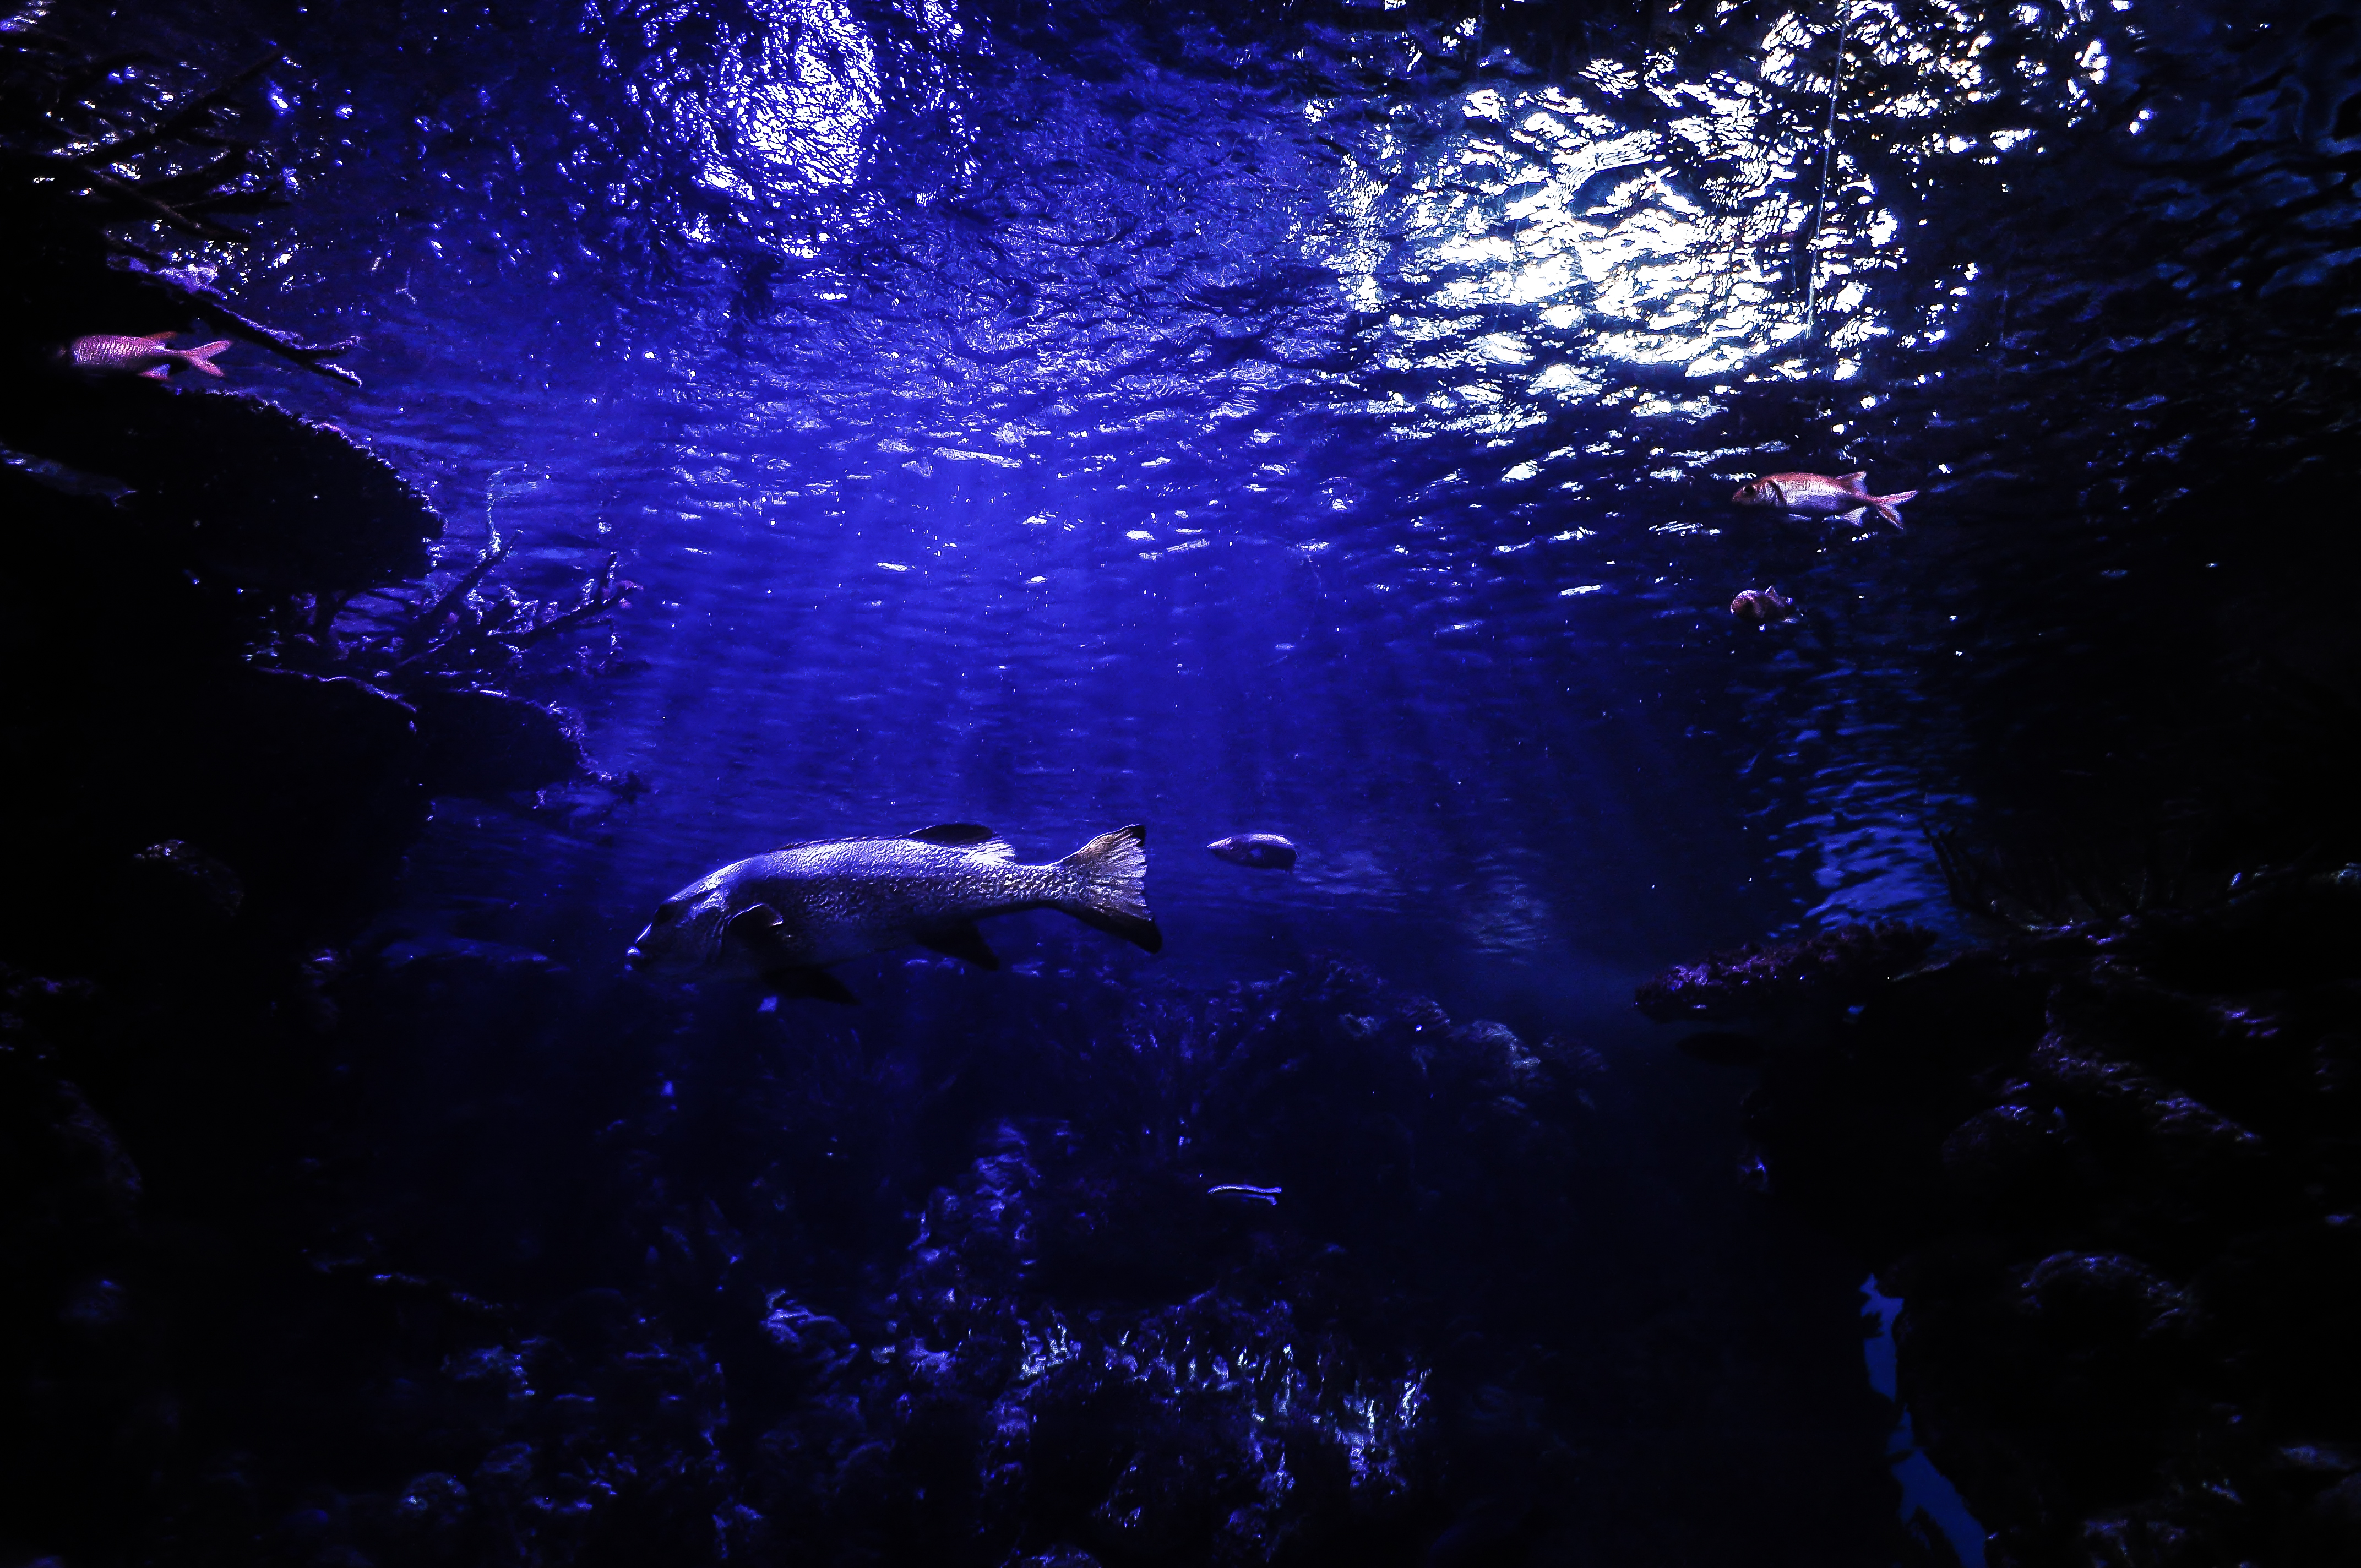
sea, water, ocean, light, night, sunlight, lake, animal, dark, pond, underwater, reflection, biology, darkness, blue, fish, moonlight, reef, aquarium, deep, marine biology